Emina Ilhamy

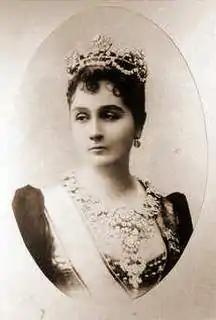
Nineteenth century photograph

Emina Ilhamy (24 May 1858 – 19 June 1931) also Amina Ilhami, was an Egyptian princess and a member of the Muhammad Ali Dynasty. She was the first Khediva of Egypt from 1879 to 1892, as the wife of Khedive Tewfik Pasha. After the death of Khedive Tewfik, she was the Walida Pasha to their son Khedive Abbas Hilmi II from 1892 to 1914.